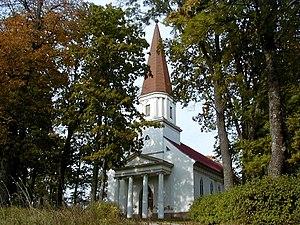
Tirza est un village dans la région de Vidzeme en Lettonie. C'est le centre administratif de la paroisse de Tirza qui fait partie de la municipalité de Gulbene. Le village est situé sur les bords de la Tirza.